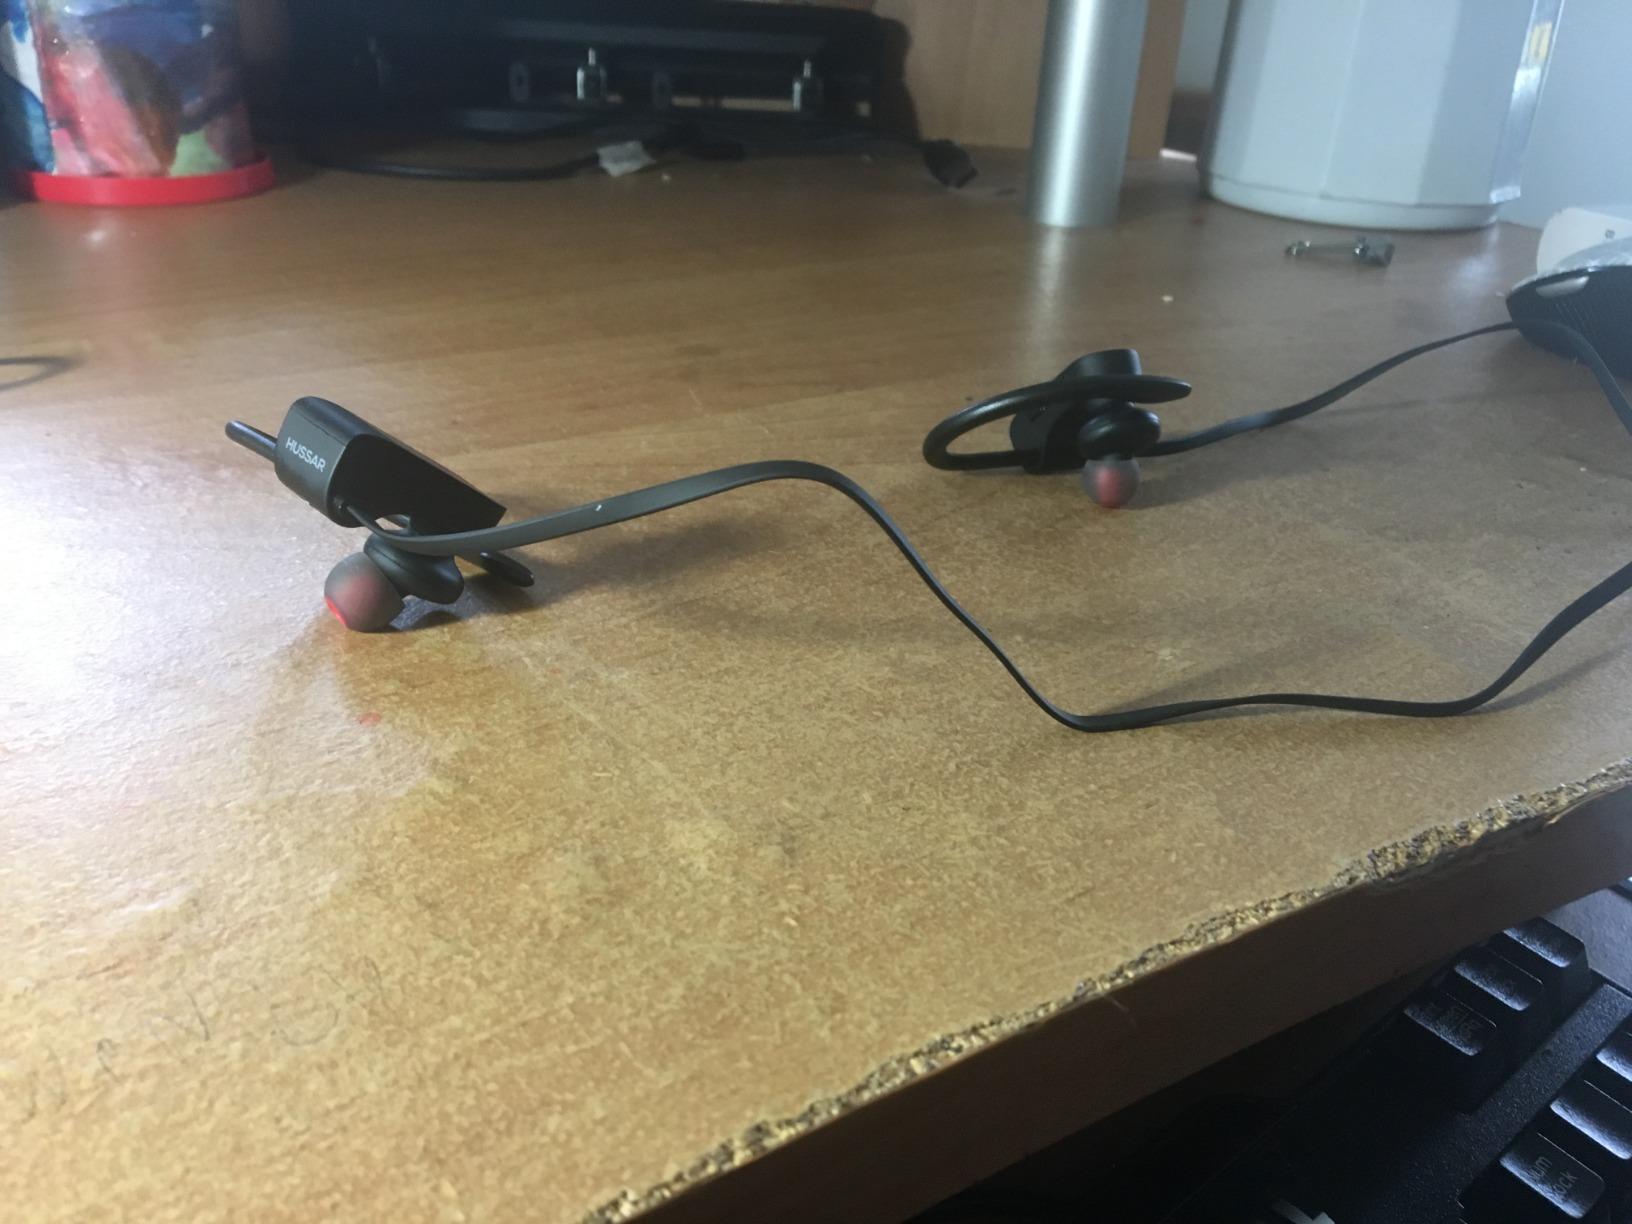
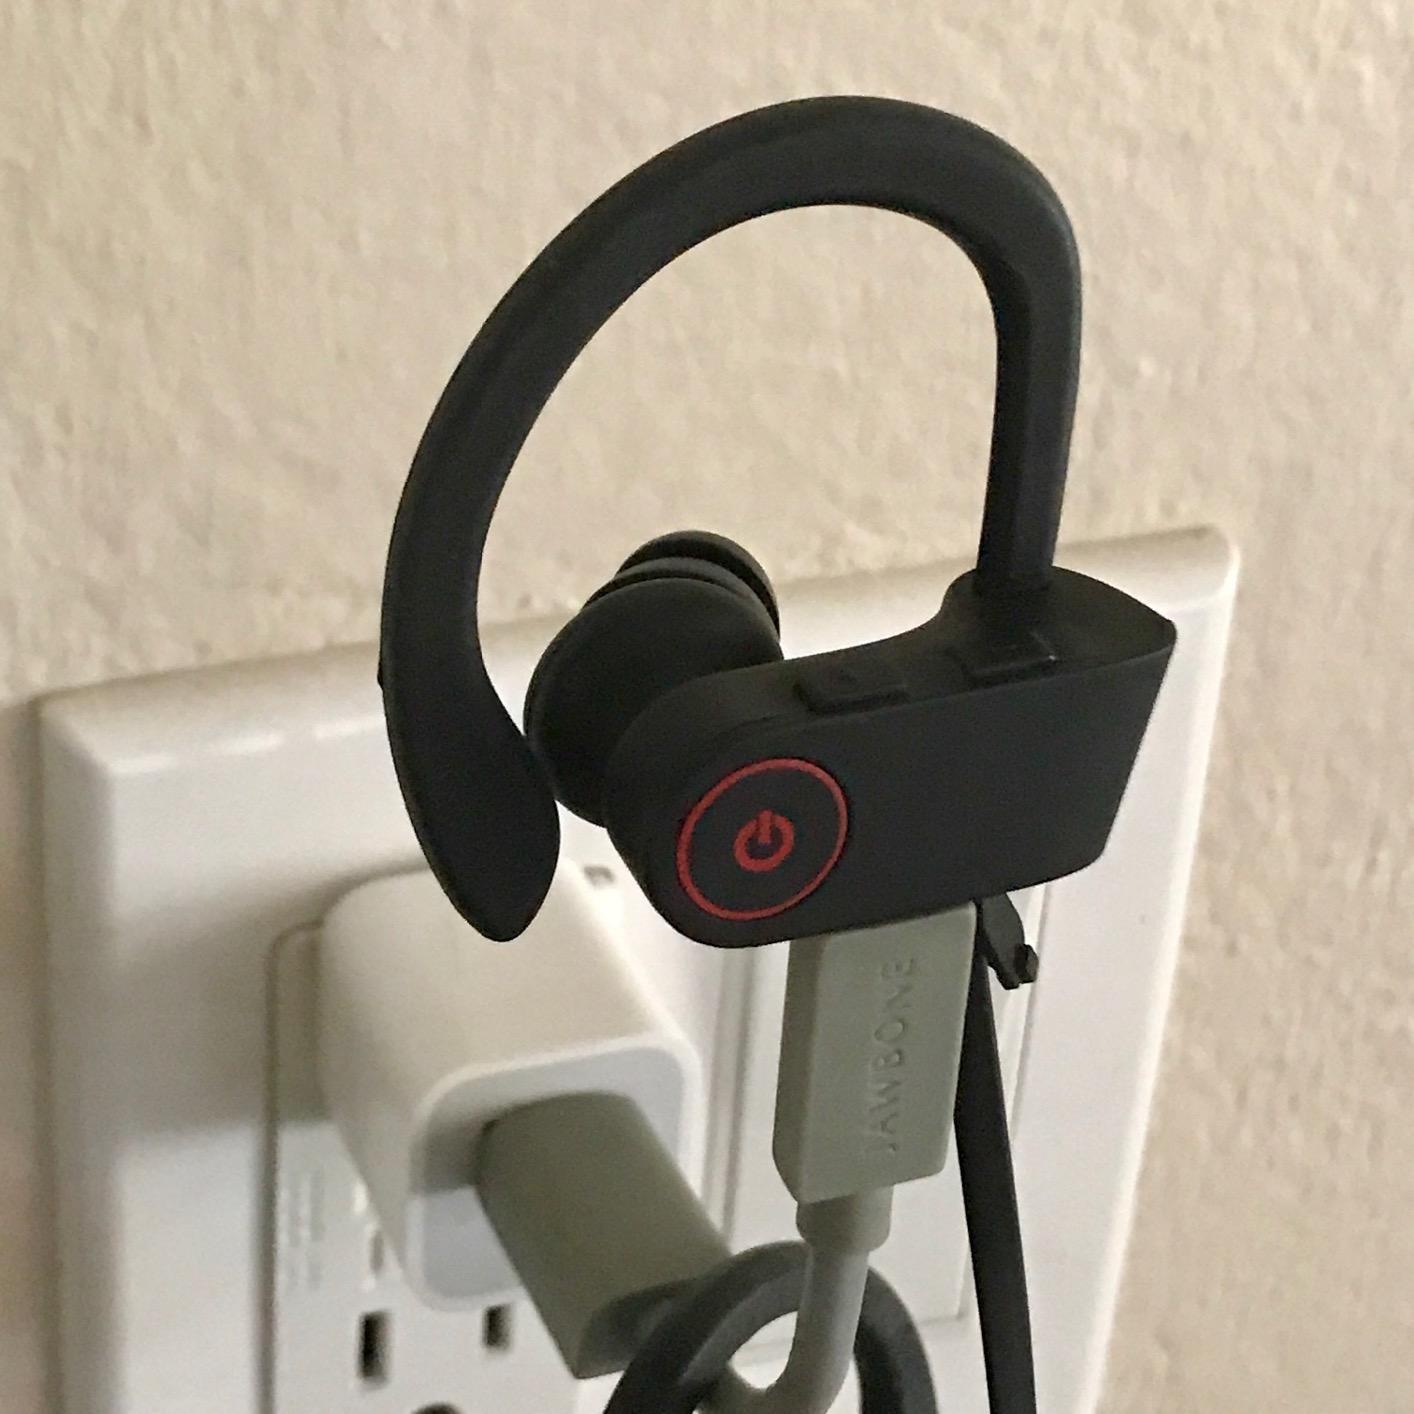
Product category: headphones
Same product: yes